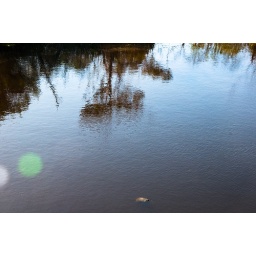
turtle in the mini lake